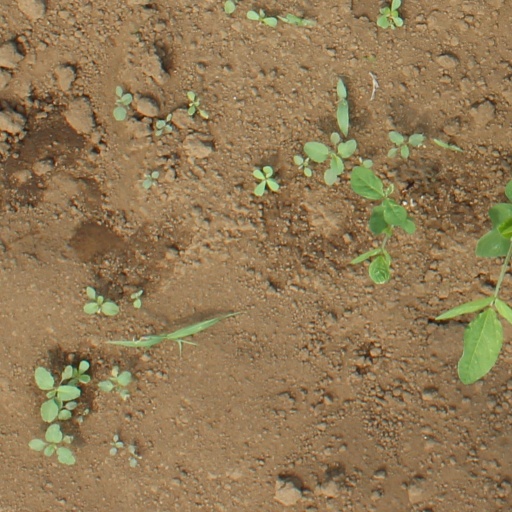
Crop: soybean